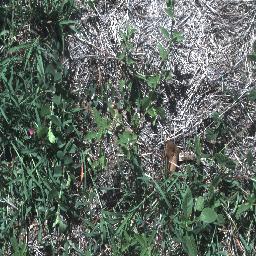
Label: negative